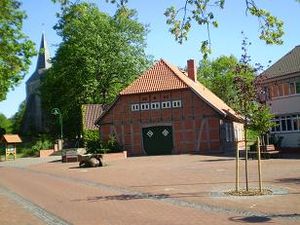
Steimbke / Geografi
Steimbke